Alexius Slav

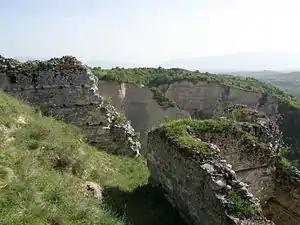
Alexius Slav's fortress near Melnik

Alexius Slav (1208–28) was a Bulgarian nobleman ("bolyarin"), a member of the Asen dynasty, and a nephew of the first three Asen brothers. He was first probably the governor of the Rhodopes domain of the Second Bulgarian Empire, and then an autocrat in these lands.